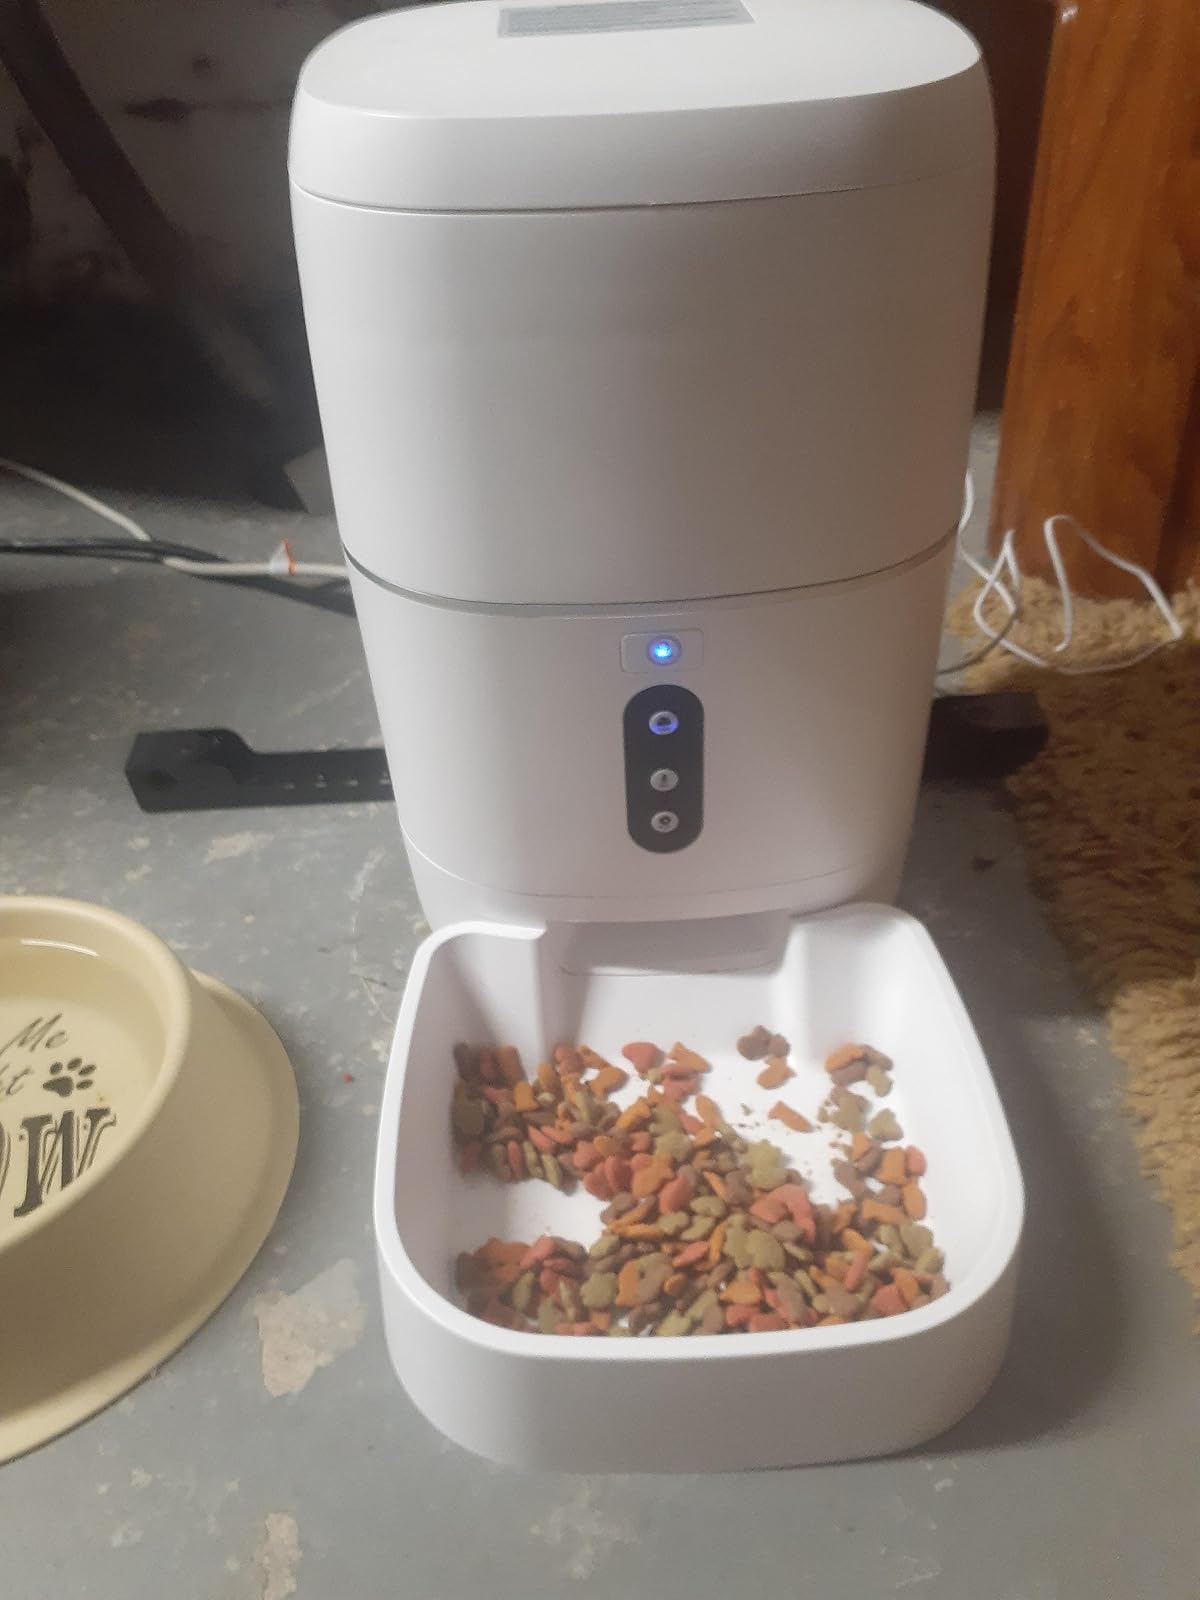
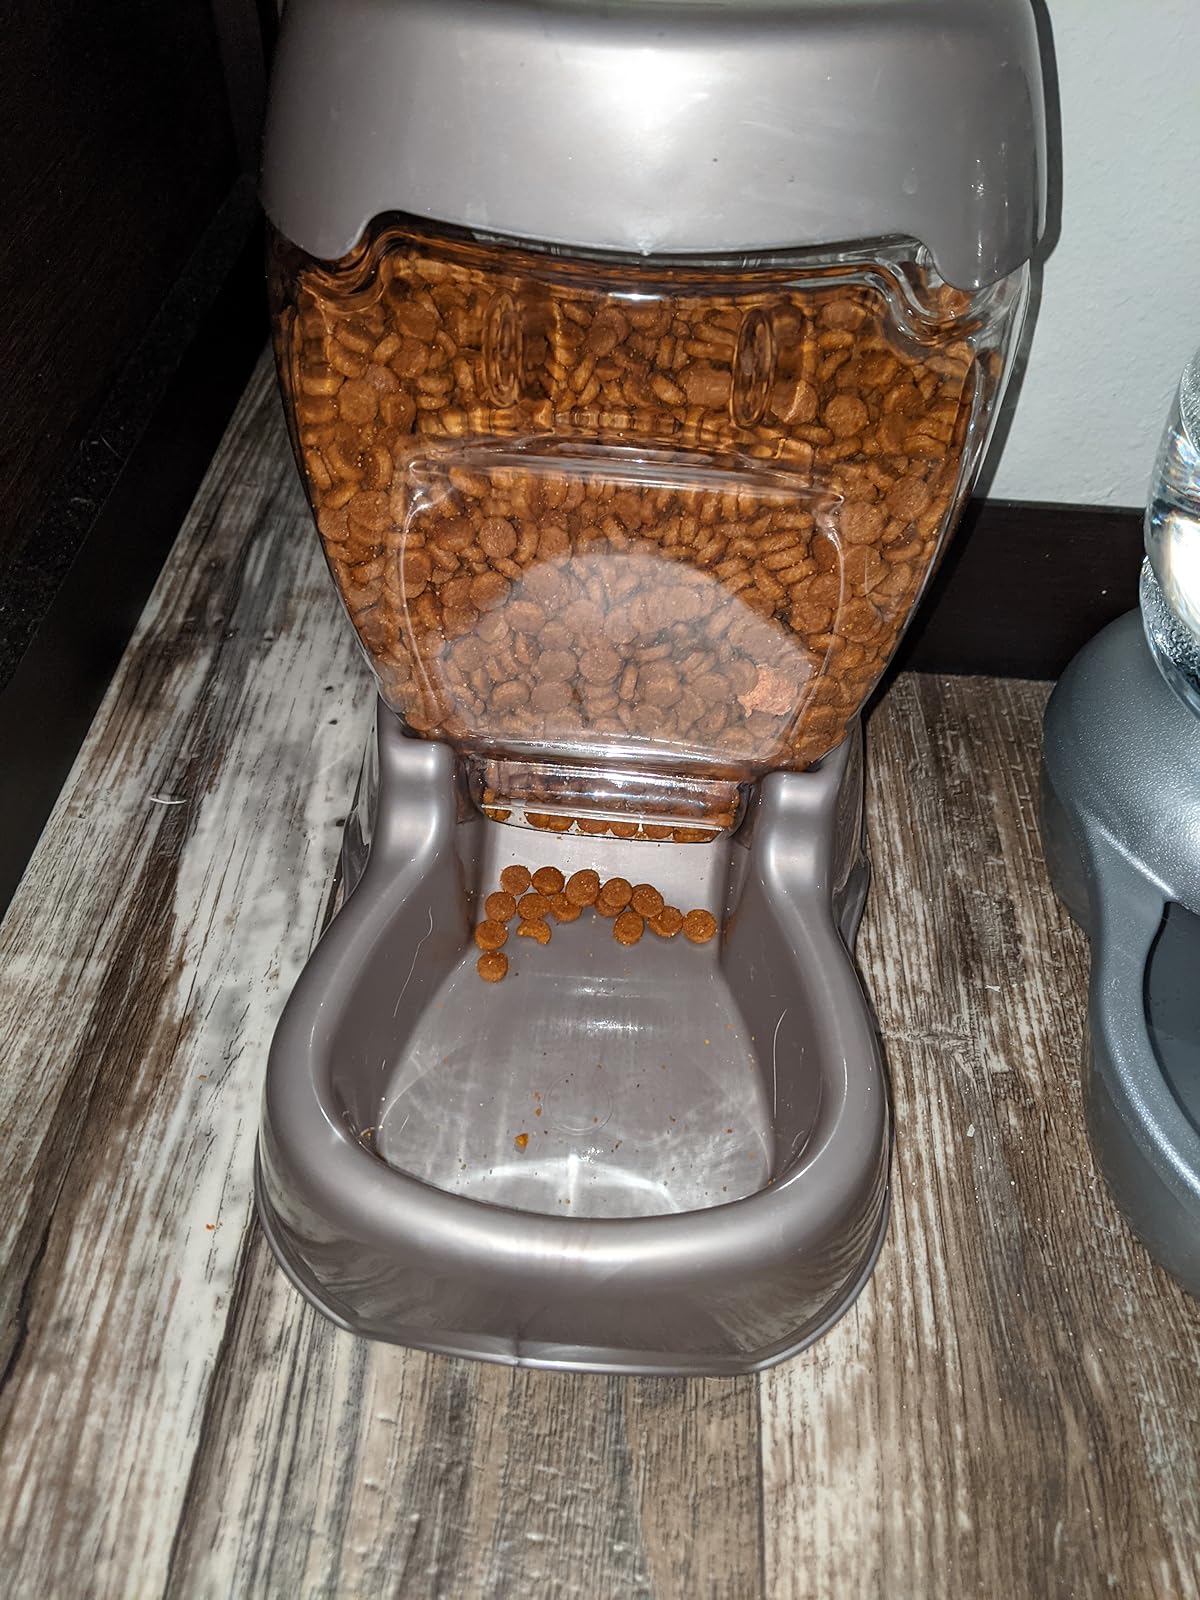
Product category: items_feeder
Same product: no